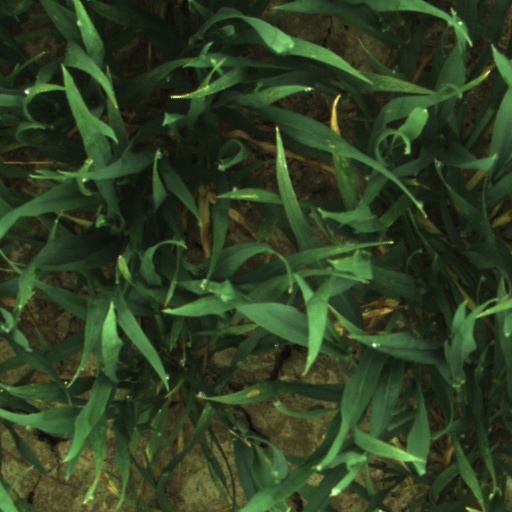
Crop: wheat